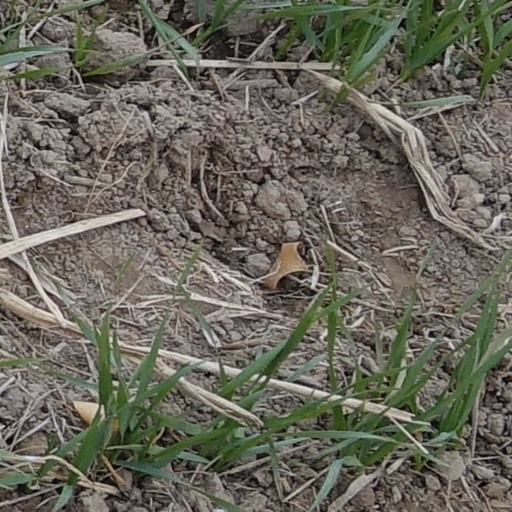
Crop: wheat